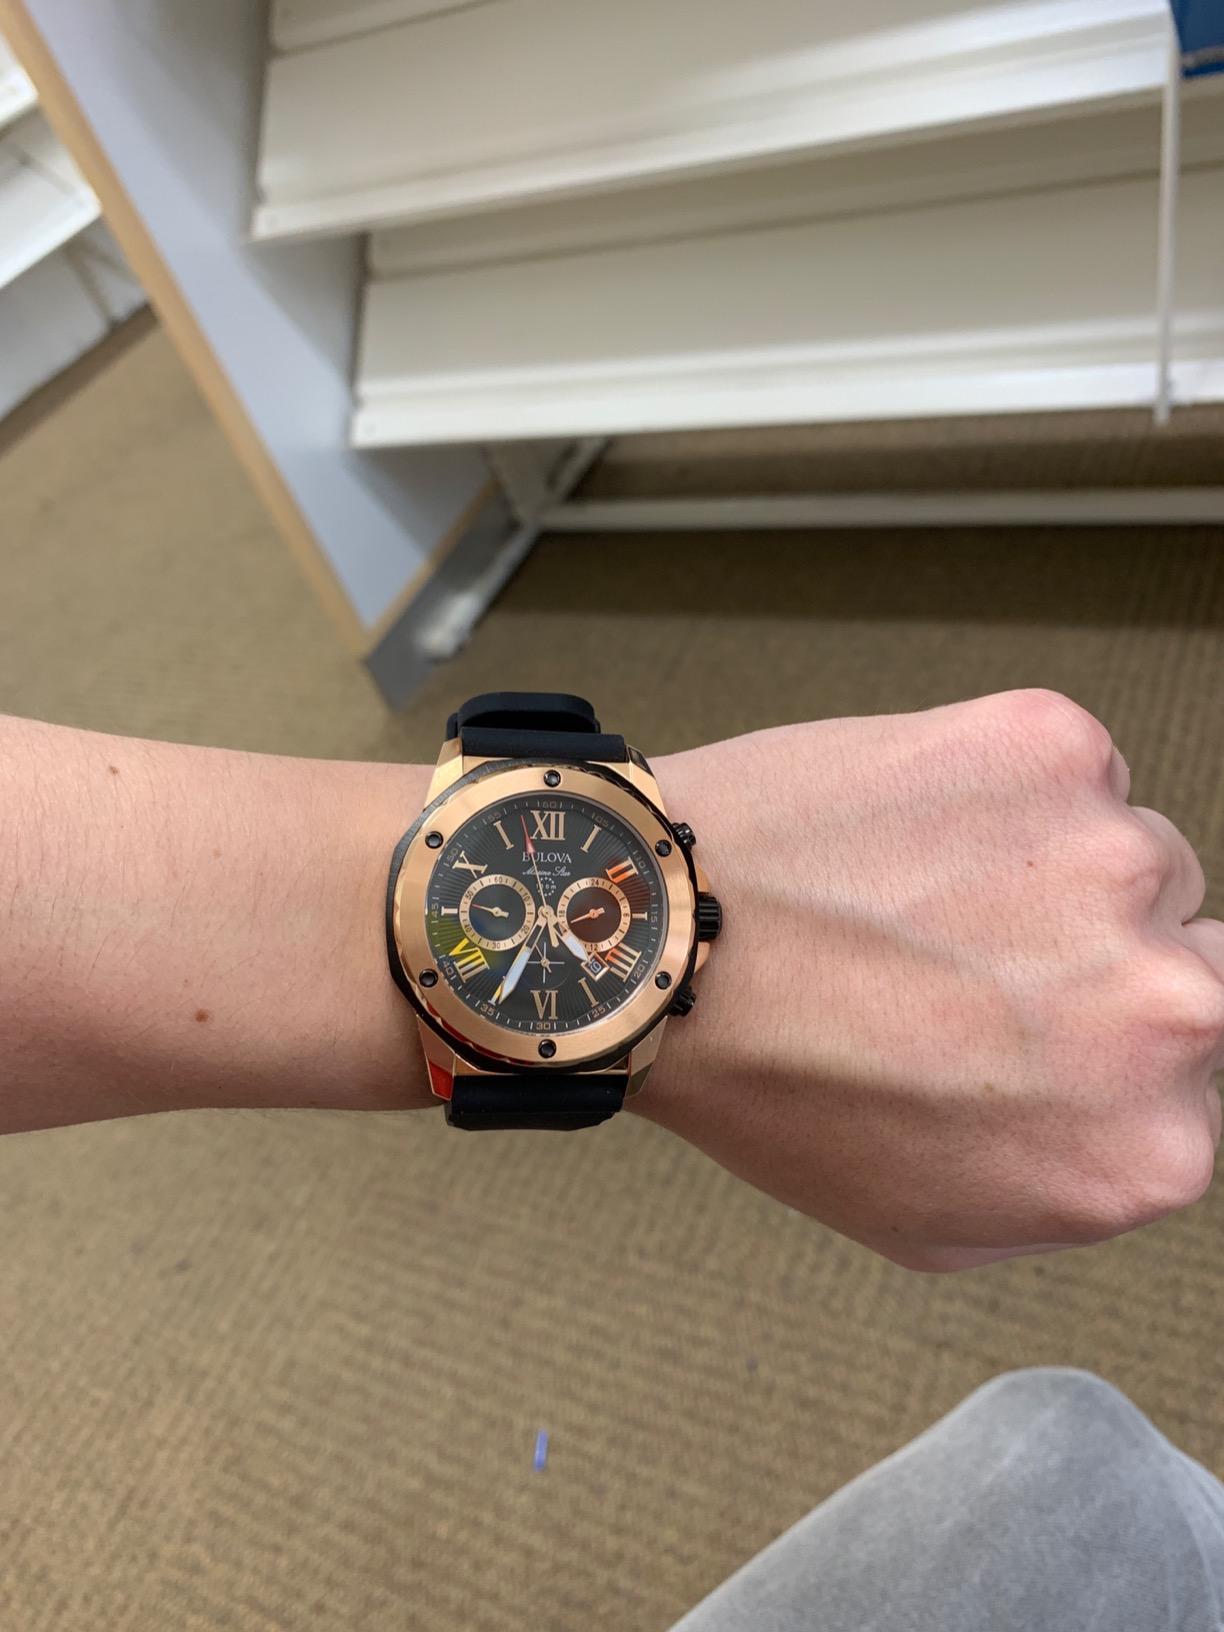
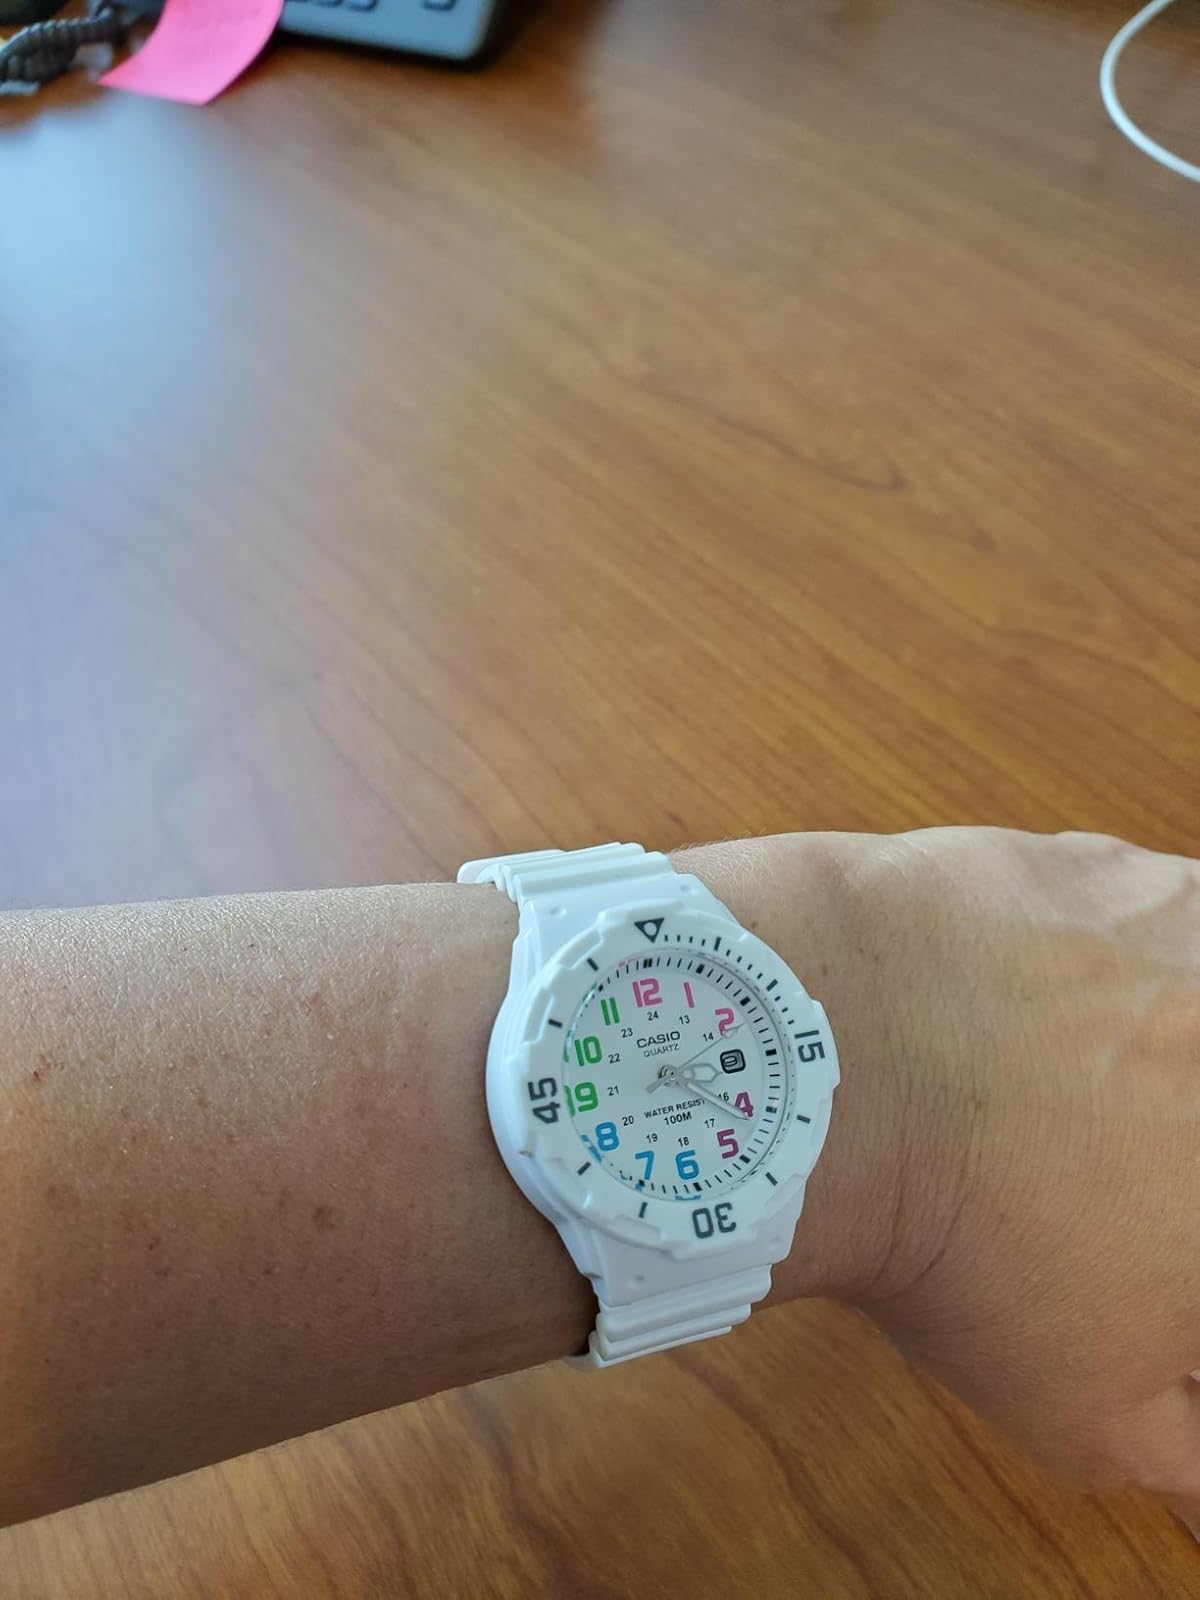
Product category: accessories_watch
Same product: no